Sarbloh Granth

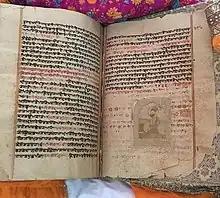
Sarabloh Granth manuscript that contains a depiction of Guru Gobind Singh, whom is traditionally ascribed as the author of the work

Very little can be ascertained regarding the authorship, compilation, or nature of the contents within the scripture. There is a high degree of controversy among various scholars on the issue of the authorship of the Granth. The following are some of the view points of prominent figures: